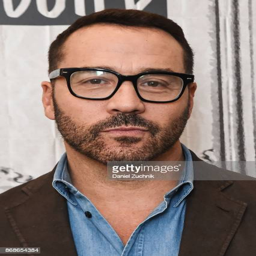
actor attends the build series to discuss his new show